Horses in Breton culture

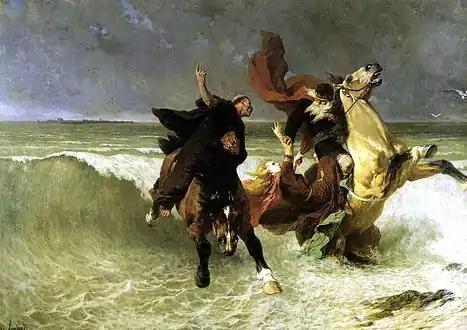
"La fuite du roi Gradlon", by Évariste-Vital Luminais, circa 1884, "Musée des Beaux-Arts de Quimper". The horse on the right is supposed to be Morvarc'h.

Bretons are reputed to be superstitious. Generally speaking, the presence of a toad has a negative influence on horses, as do small animals such as shrews, field mice, weasels and hedgehogs. In the Loire-Atlantique region, there is a belief dating back to the early 20th century that one should never clean stables in May, as snakes may colonize the premises. Similarly, to work with your horse or in the stable on Sunday or Friday (especially Good Friday), or to put your bread on your back, is to risk divine punishment that will result in the death of the horses. Other beliefs are linked to their color. An animal with four markings is said to be bad for butchery. The presence of hooves with white horns is highly frowned upon, and associated with weakness.